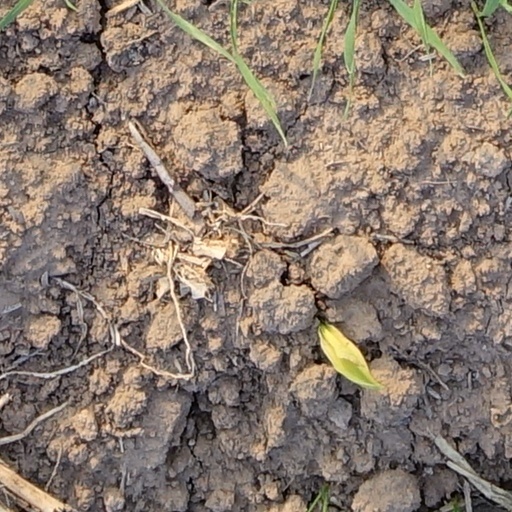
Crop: wheat